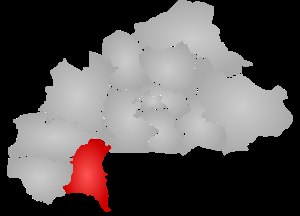
Sud-Ouest (Burkina Faso)
Kort over regionen
Sud-Ouest er en af Burkina Fasos 13 regioner. Den blev oprettet den 2. juli 2001, og havde i 2006 623.056 indbyggere. Regionhovedstaden er Gaoua. Regionen består af fire provinser: Bougouriba, Ioba, Noumbiel og Poni.